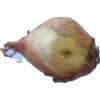
Label: onion